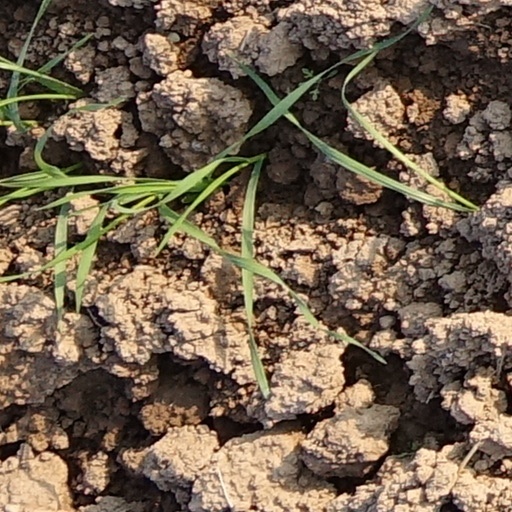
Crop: wheat